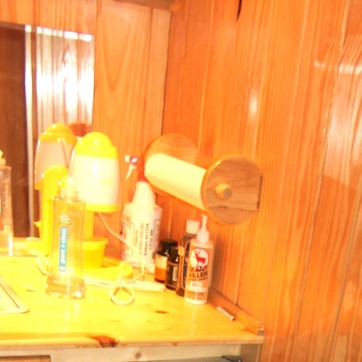
Material: paper